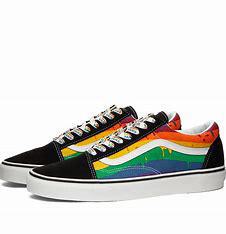
Brand: Vans
Model: UA Old Skool